Barsha Singh Bariha

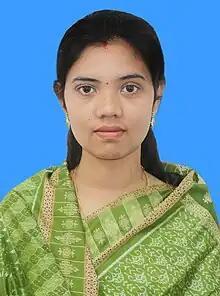

Barsha Singh Bariha is an Indian politician from the Biju Janata Dal representing the Padampur constituency in the Odisha Legislative Assembly.